VFA-27

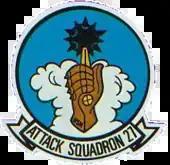
VA-27's original insignia.

The squadron was commissioned Attack Squadron 27 (VA-27) on 1 September 1967 flying the A-7 Corsair II, and in January 1968, the squadron officially reported to Carrier Air Wing 14. In May 1968, as the Vietnam War continued, they departed for their first combat deployment aboard . On 28 June 1968, the squadron flew its first combat sortie, striking targets in the panhandle region of North Vietnam.